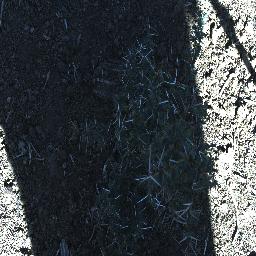
Label: prickly_acacia